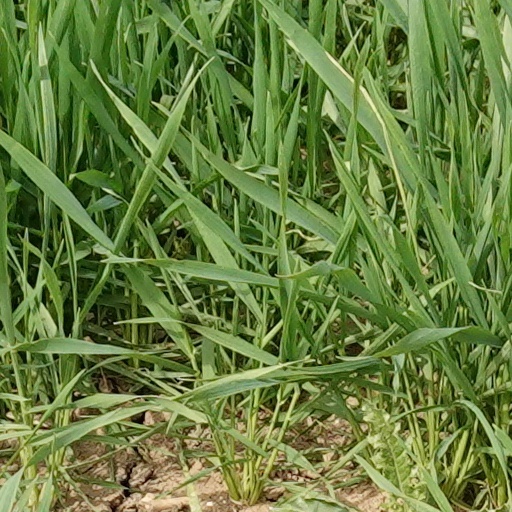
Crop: wheat